Michael Neumayer

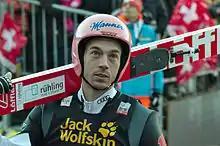
Neumayer in Engelberg, 2014

Michael Neumayer (born 15 January 1979) is a German former ski jumper who competed from 2000 to 2015. He won a silver medal in the team normal hill at the 2005 FIS Nordic World Ski Championships in Oberstdorf and finished 32nd in the individual normal hill at those same championships.